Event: Nepal Earthquake
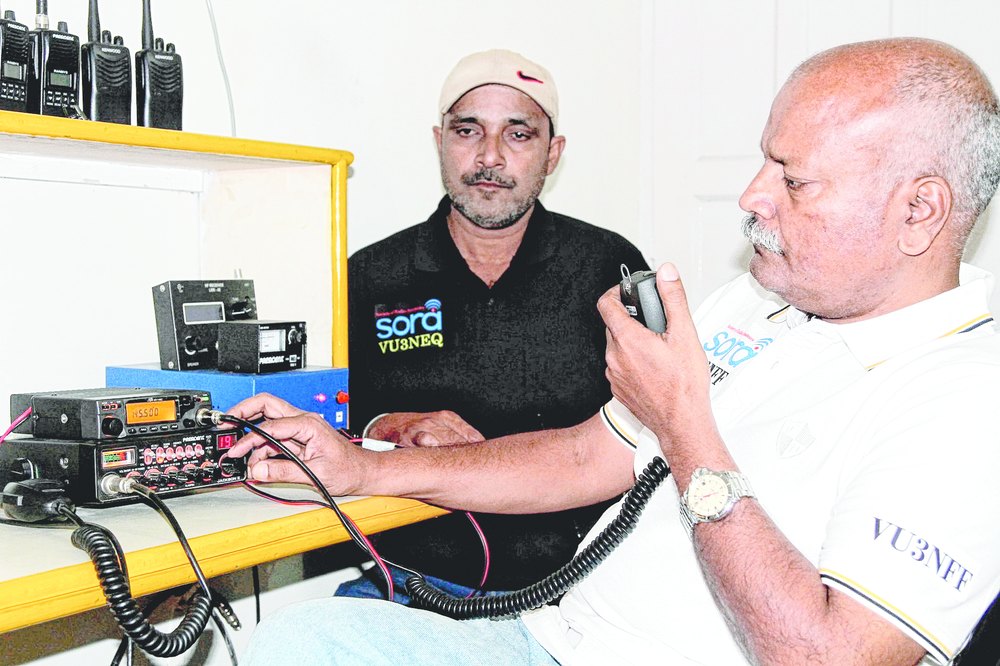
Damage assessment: no_damage